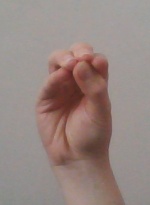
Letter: ha